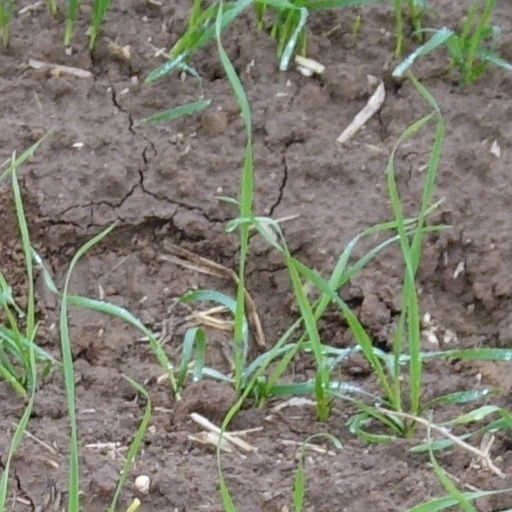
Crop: wheat